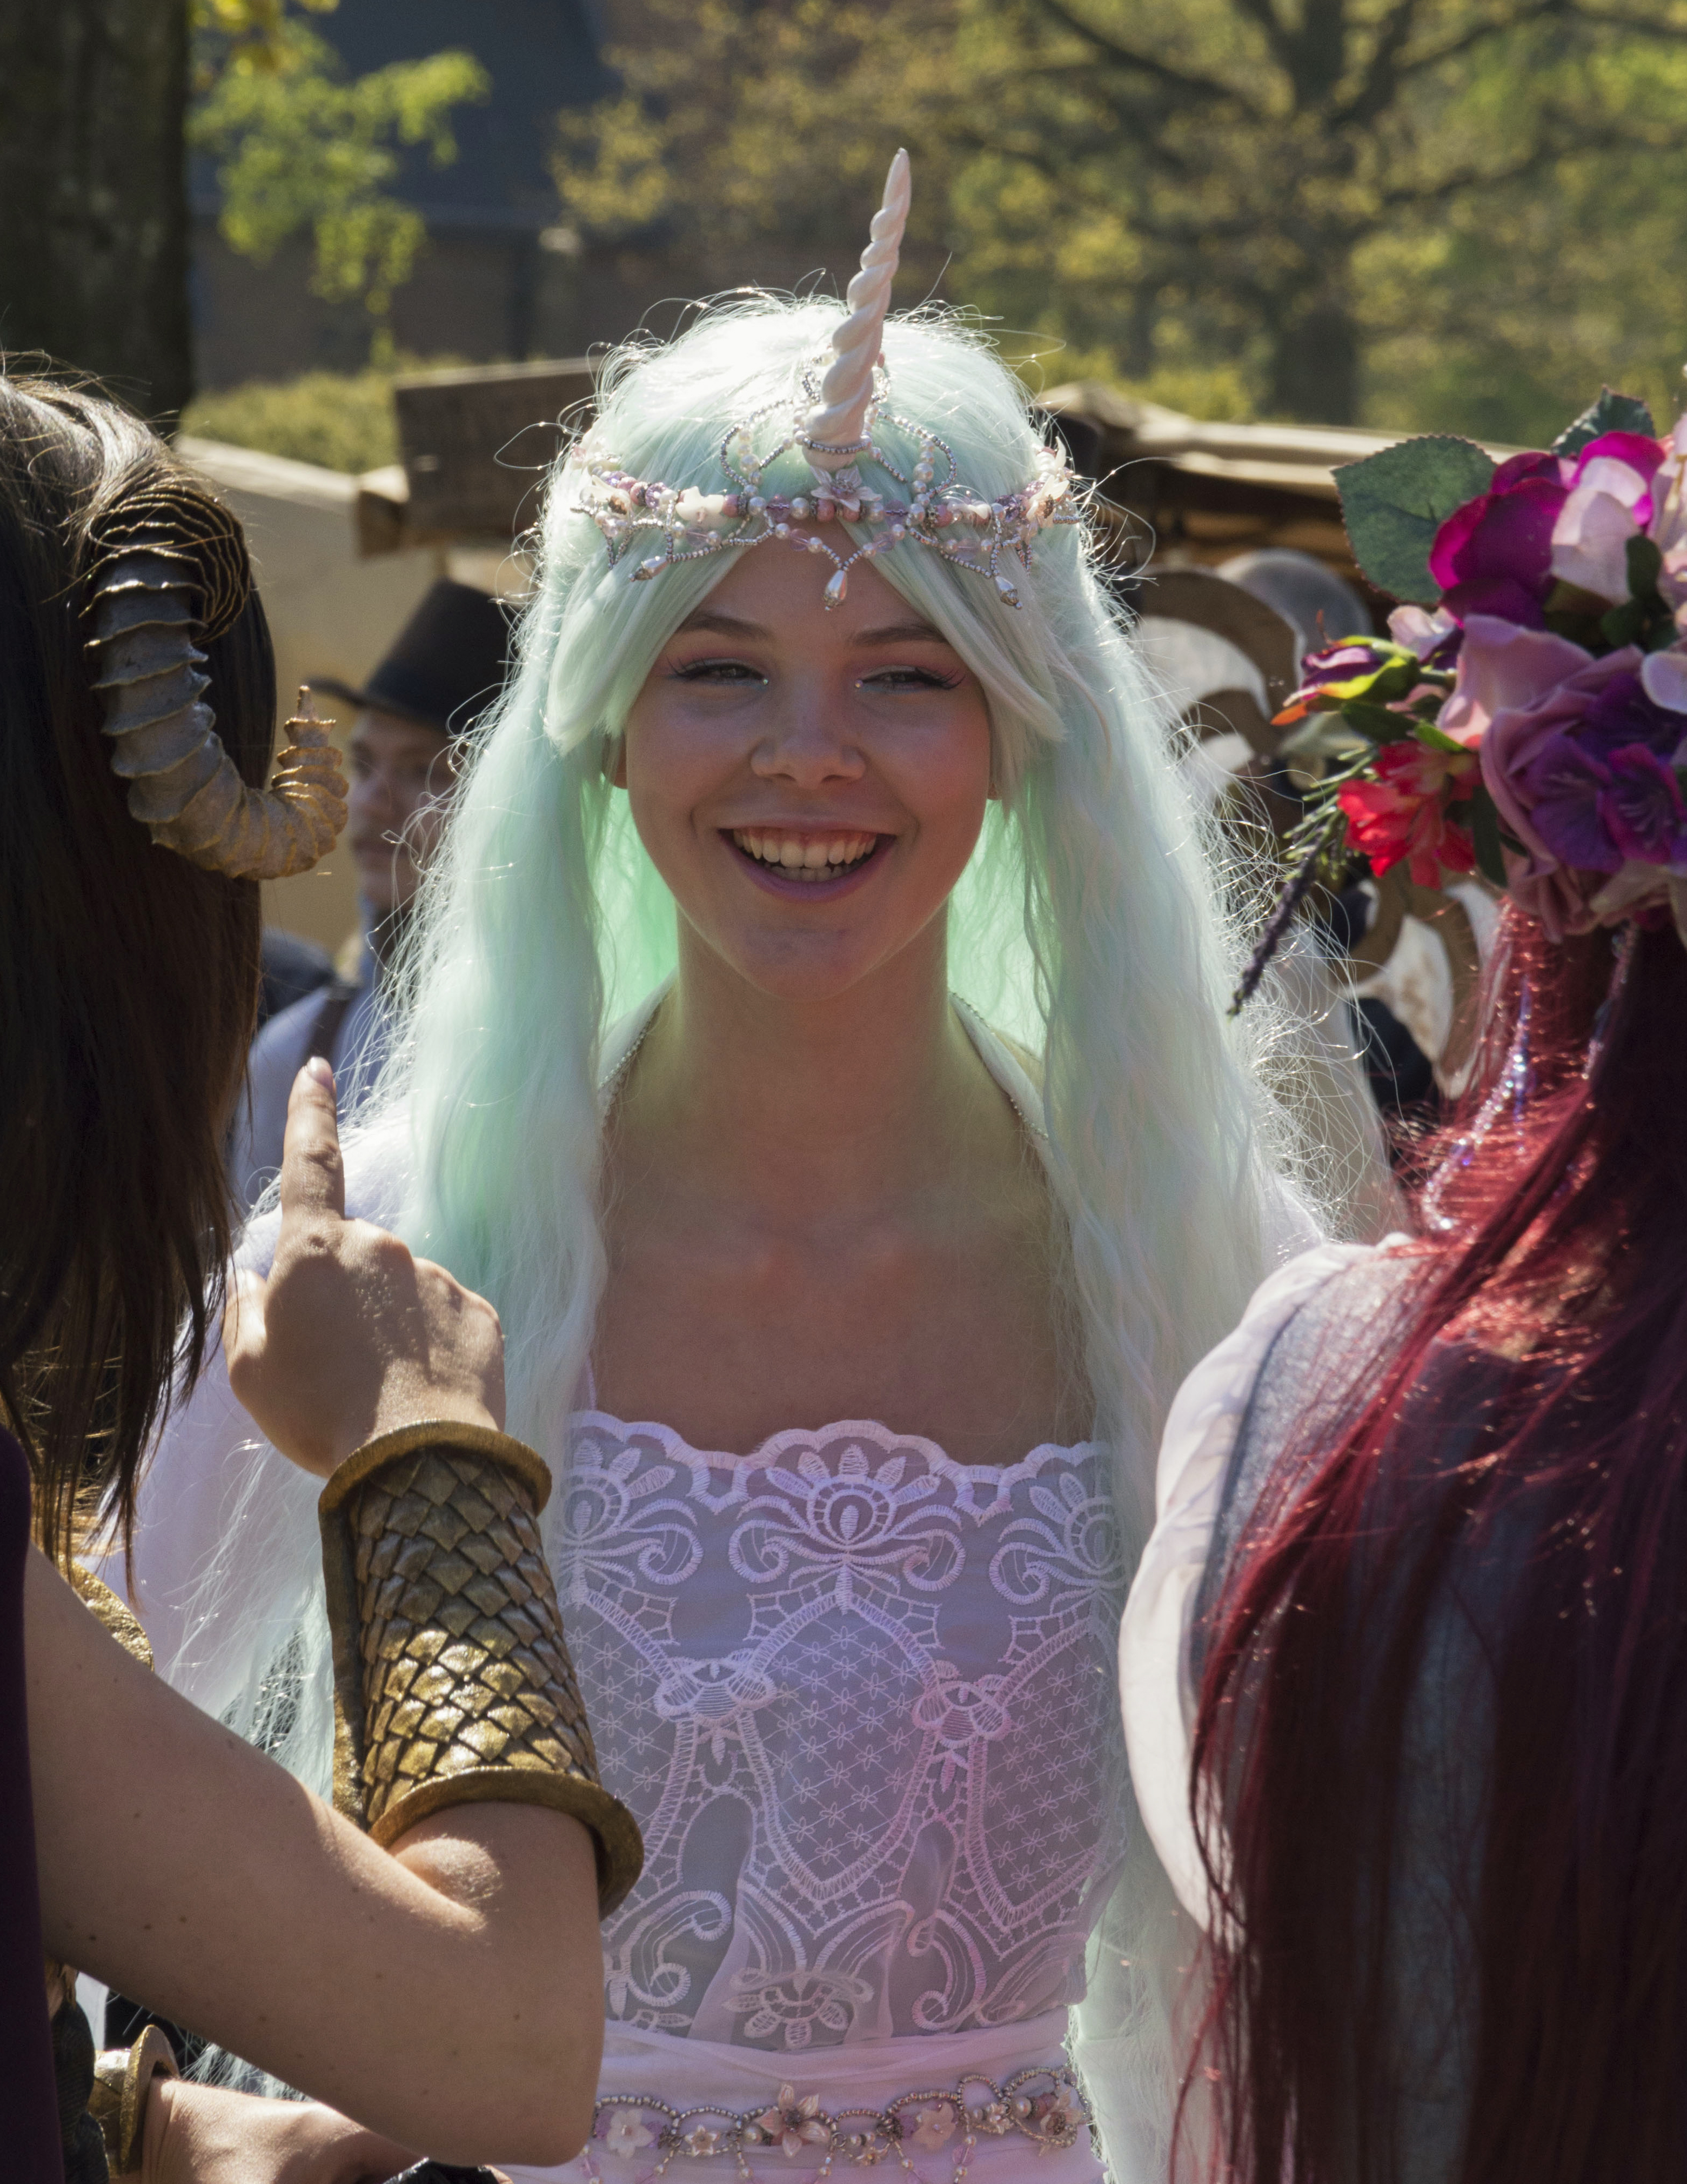
people, carnival, color, clothing, lady, 2014, festival, fun, event, costume, paulvandevelde, pdvandevelde, padagudaloma, dordrecht, nederlandinfotos, costumes, utrecht, haarzuilens, dehaar, costum, elfia, kostuumevent